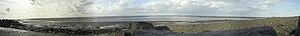
Embouche de la Toute dans la Baie des Veys
La baie des Veys, située à la limite du Cotentin et du Bessin, est un large estuaire où se jettent les quatre fleuves qui irriguent le Parc naturel régional des Marais du Cotentin et du Bessin : la Douve et la Taute, près de Carentan, la Vire et l'Aure à Isigny-sur-Mer.